Splitting storm

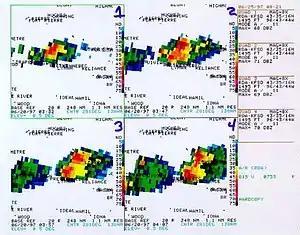

A splitting storm is a phenomenon when a convective thunderstorm will separate into two supercells, with one propagating towards the left (the left mover) and the other to the right (the right mover) of the mean wind shear direction across a deep layer of the troposphere. In most cases, this mean wind shear direction is roughly coincident with the direction of the mean wind. Each resulting cell bears an updraft that rotates opposite of the updraft in the other cell, with the left mover exhibiting a clockwise-rotating updraft and the right mover exhibiting a counterclockwise-rotating updraft. Storm splitting, if it occurs, tends to occur within an hour of the storm's formation.